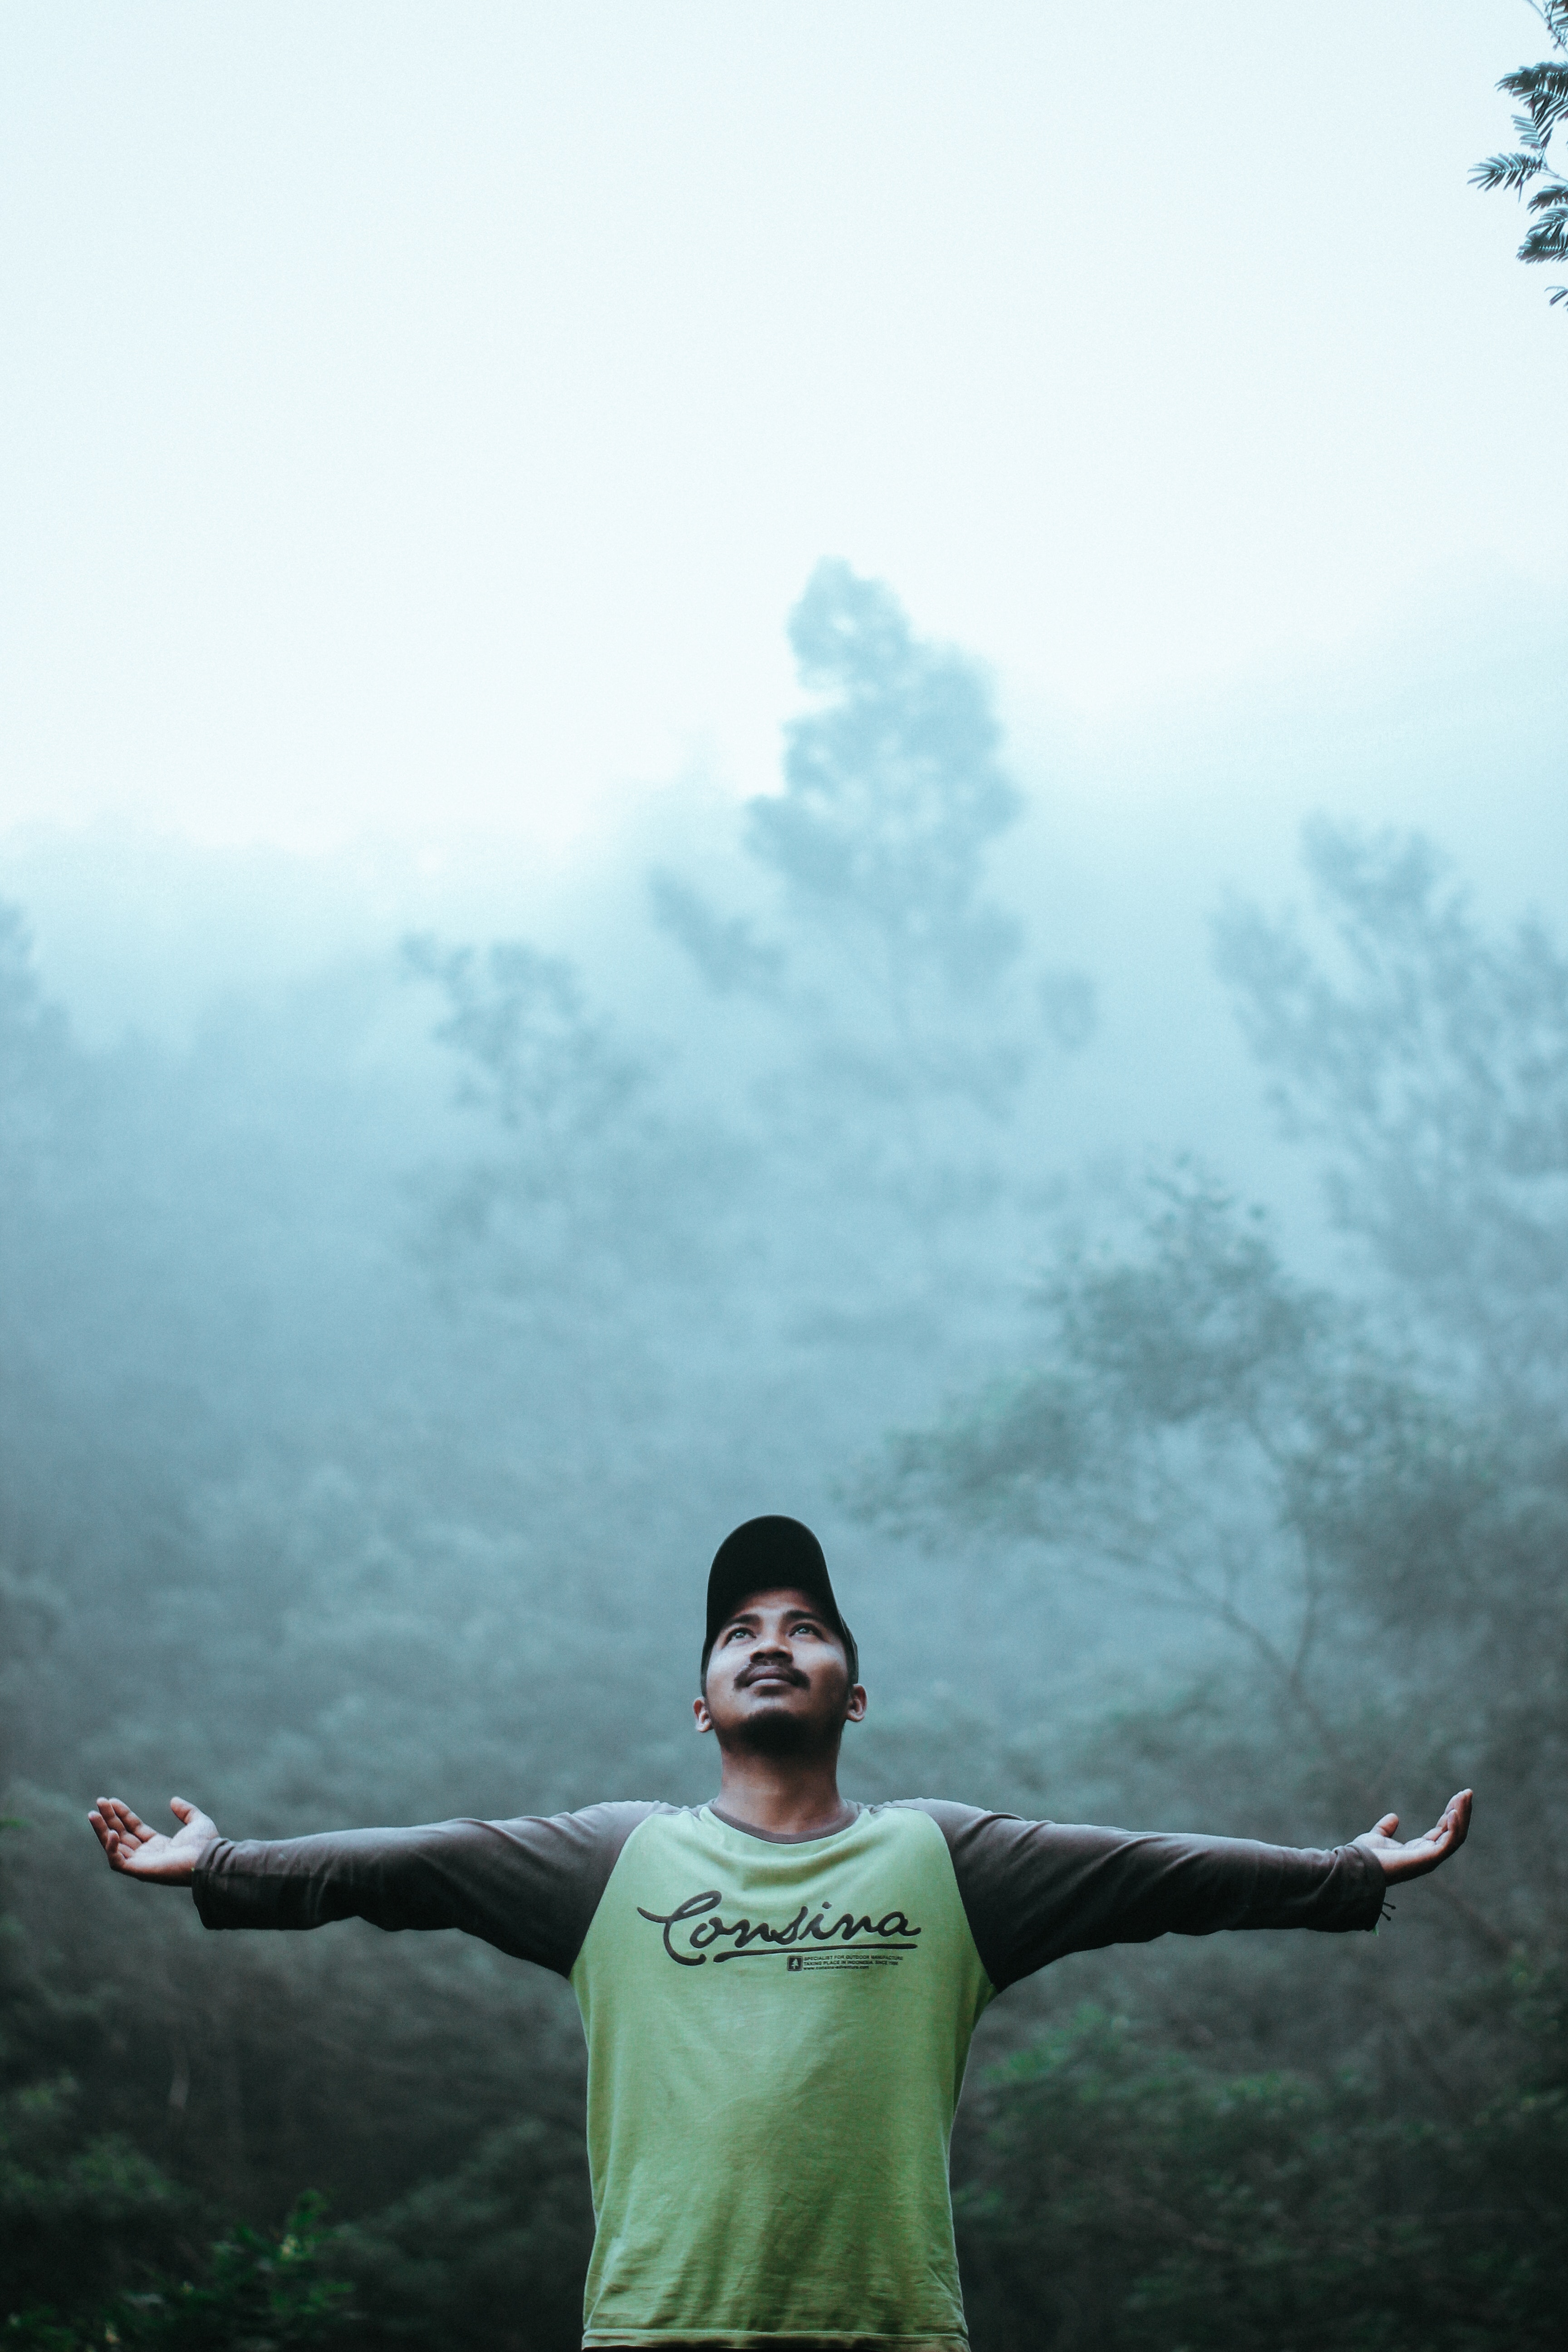
sky, atmospheric phenomenon, green, cloud, happy, fun, standing, fog, atmosphere, mist, photography, mountain, haze, vacation, hill station, tourism, world, meteorological phenomenon, hill, gesture